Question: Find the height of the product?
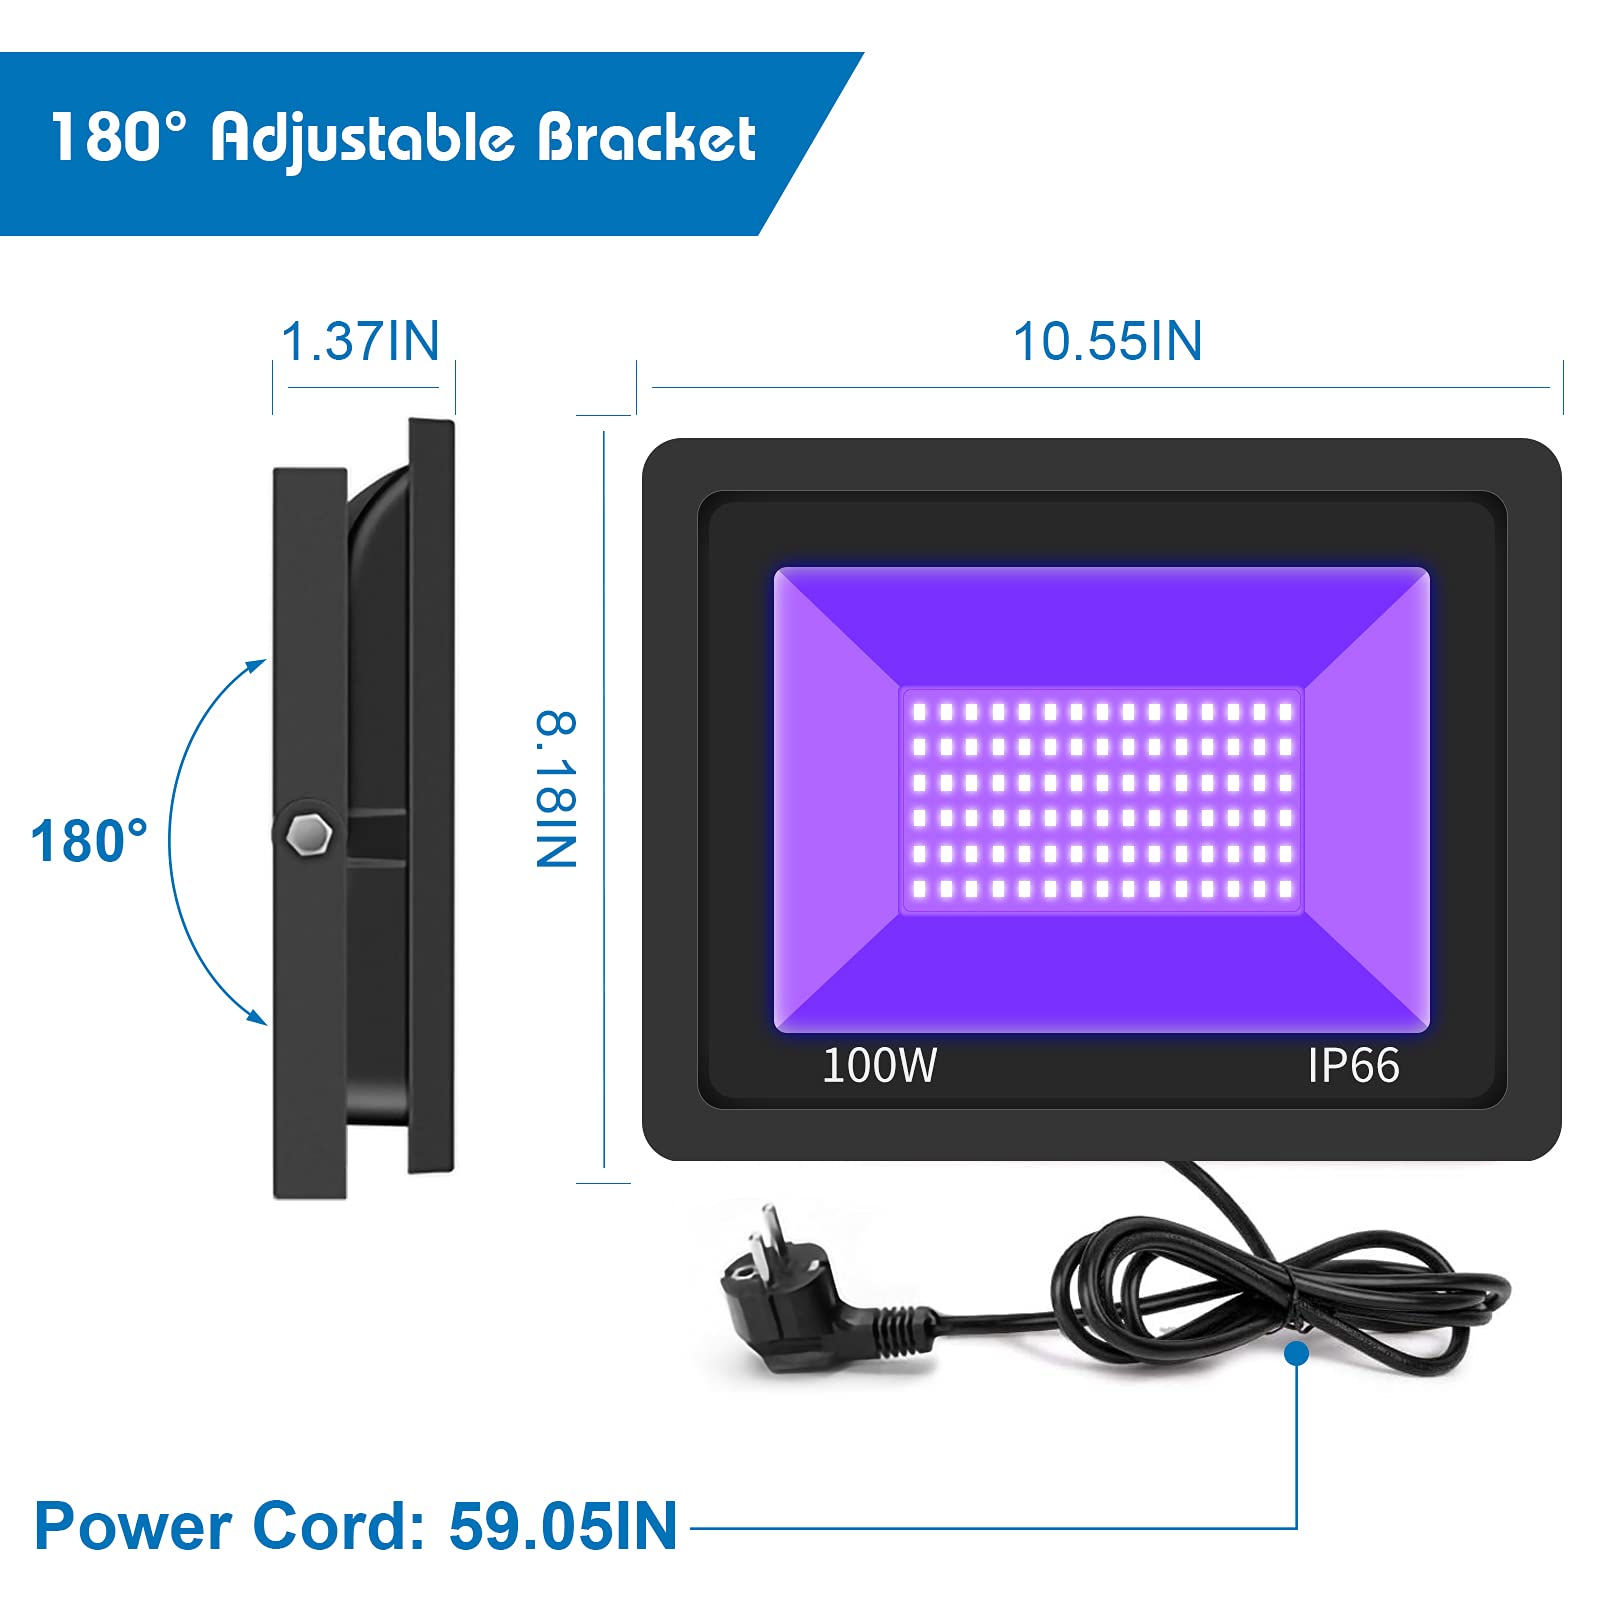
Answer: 8.18 inch